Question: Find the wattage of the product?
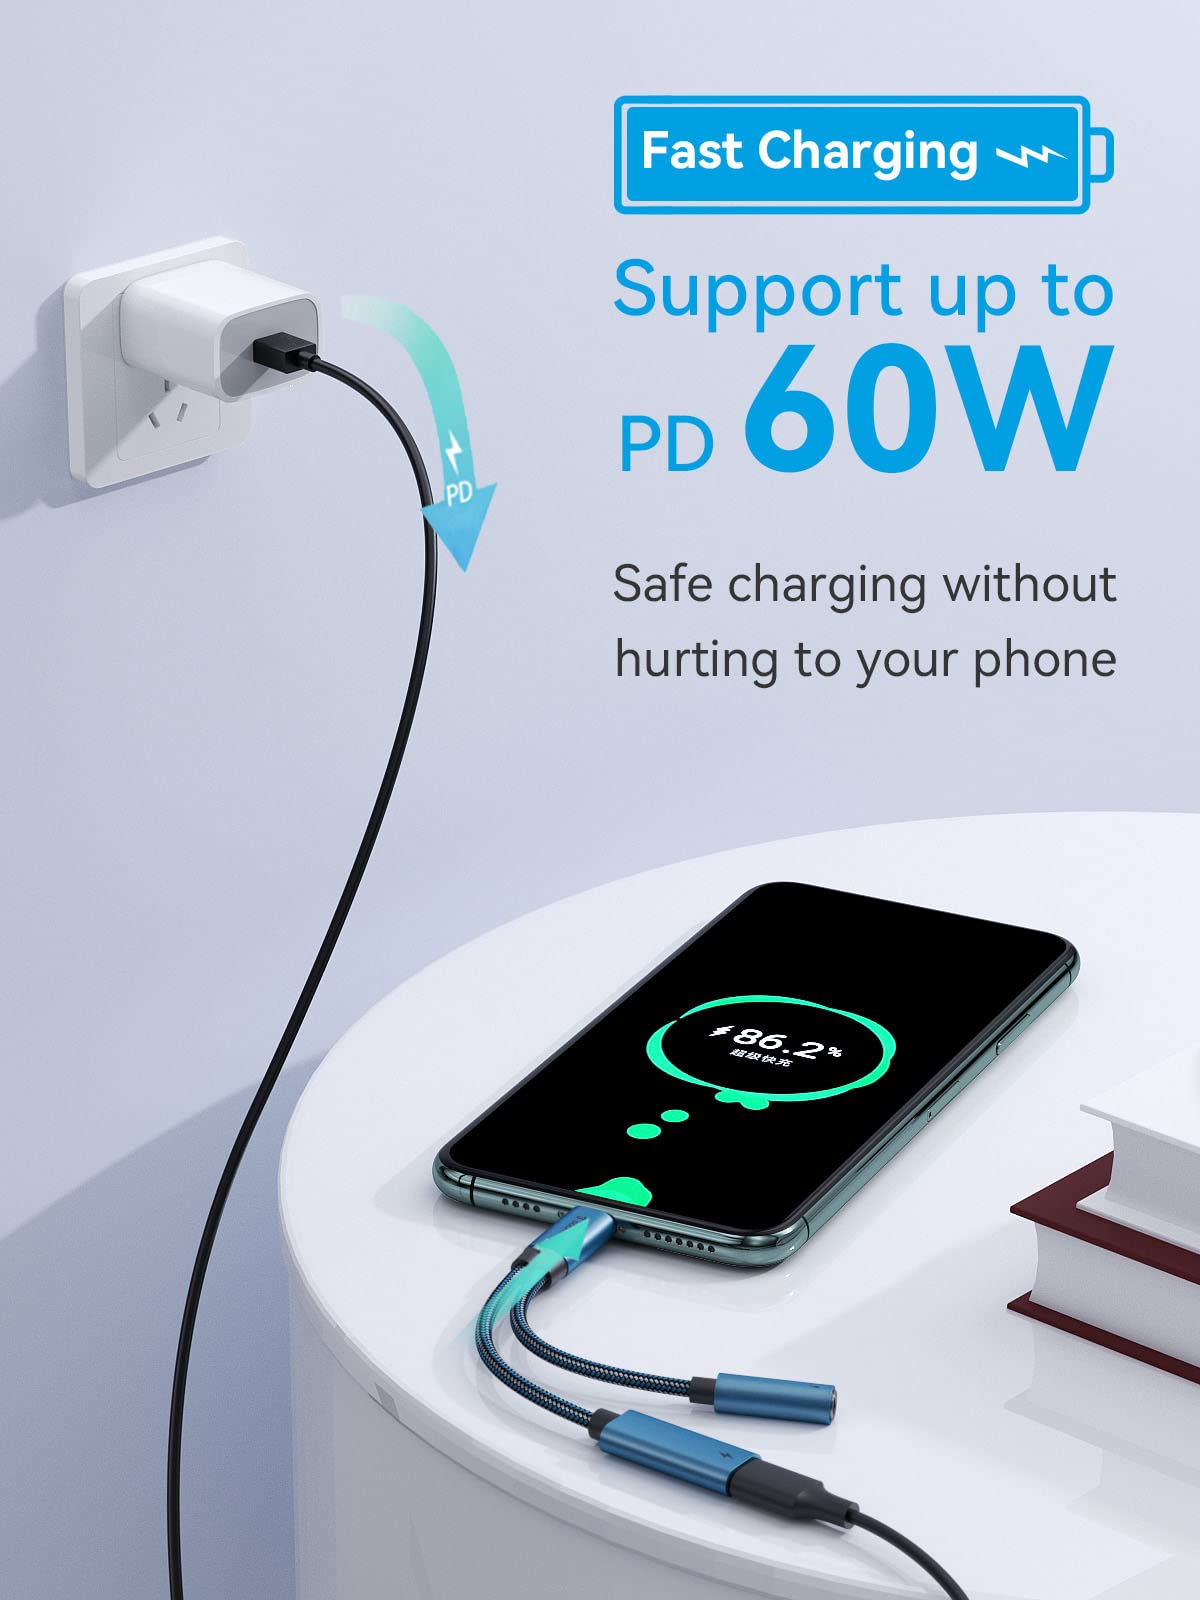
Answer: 60.0 watt